Fraser's Hill

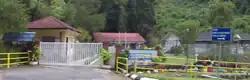
SJK (T) Bukit Fraser.

The economy of Fraser's Hill relies heavily on tourism. Approximately half of those employed here work in the hospitality industry, including individuals operating their businesses, while the rest work in the public sector. The commercial sector in Fraser’s Hill is mainly made up of hotels, restaurants, souvenir and retail stores and is an important supplement for the tourism industry in this hill resort.